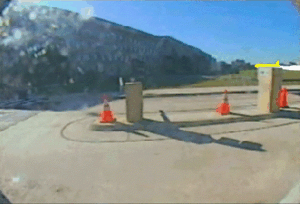
L'Effroyable Imposture est un livre écrit par Thierry Meyssan, président du Réseau Voltaire, qui développe une théorie du complot à propos des attentats du 11 septembre 2001. Il attribue la responsabilité de ces attentats à « une faction du complexe militaro-industriel ».